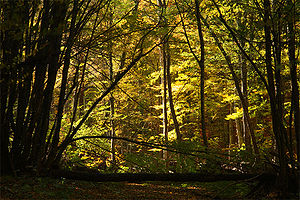
Strandža naturpark / Galleri
Fra Vitanovo-reservatet.
Strandža er et bjergmassiv i Sydøsteuropa. Det strækker sig fra Sydøstbulgarien til den nordlige del af den europæiske del af Tyrkiet, og det ligger i landskabet Thrakien. Kernen i massivet, som strækker sig fra nordvest mod sydøst, består af gnejs og granit, men er delvist overlejret af tertiære lag.